Convict crisis

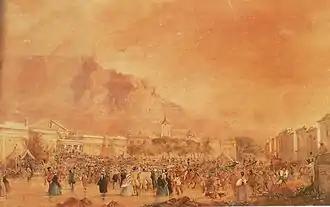
Crowds gather in Cape Town to hear speeches and rally against the landing of convicts at the Cape (4 July 1849).

The Convict crisis, also known as the "Anti-convict demonstrations" or "Anti-convict agitation" or "Cape Town anti-convict petition", was a period of civil unrest and protesting, lasting from 4 July 1849 to February 1850, in the Cape Colony. It was caused by the prospect of the British authorities making the Cape Colony a penal colony and was triggered by the arrival off the coast of Cape Town of a ship, The Neptune, carrying 288 ticket-of-leave convicts from Ireland. The event was important in forming a distinct political identity in the Cape and strengthening the movement for self government.